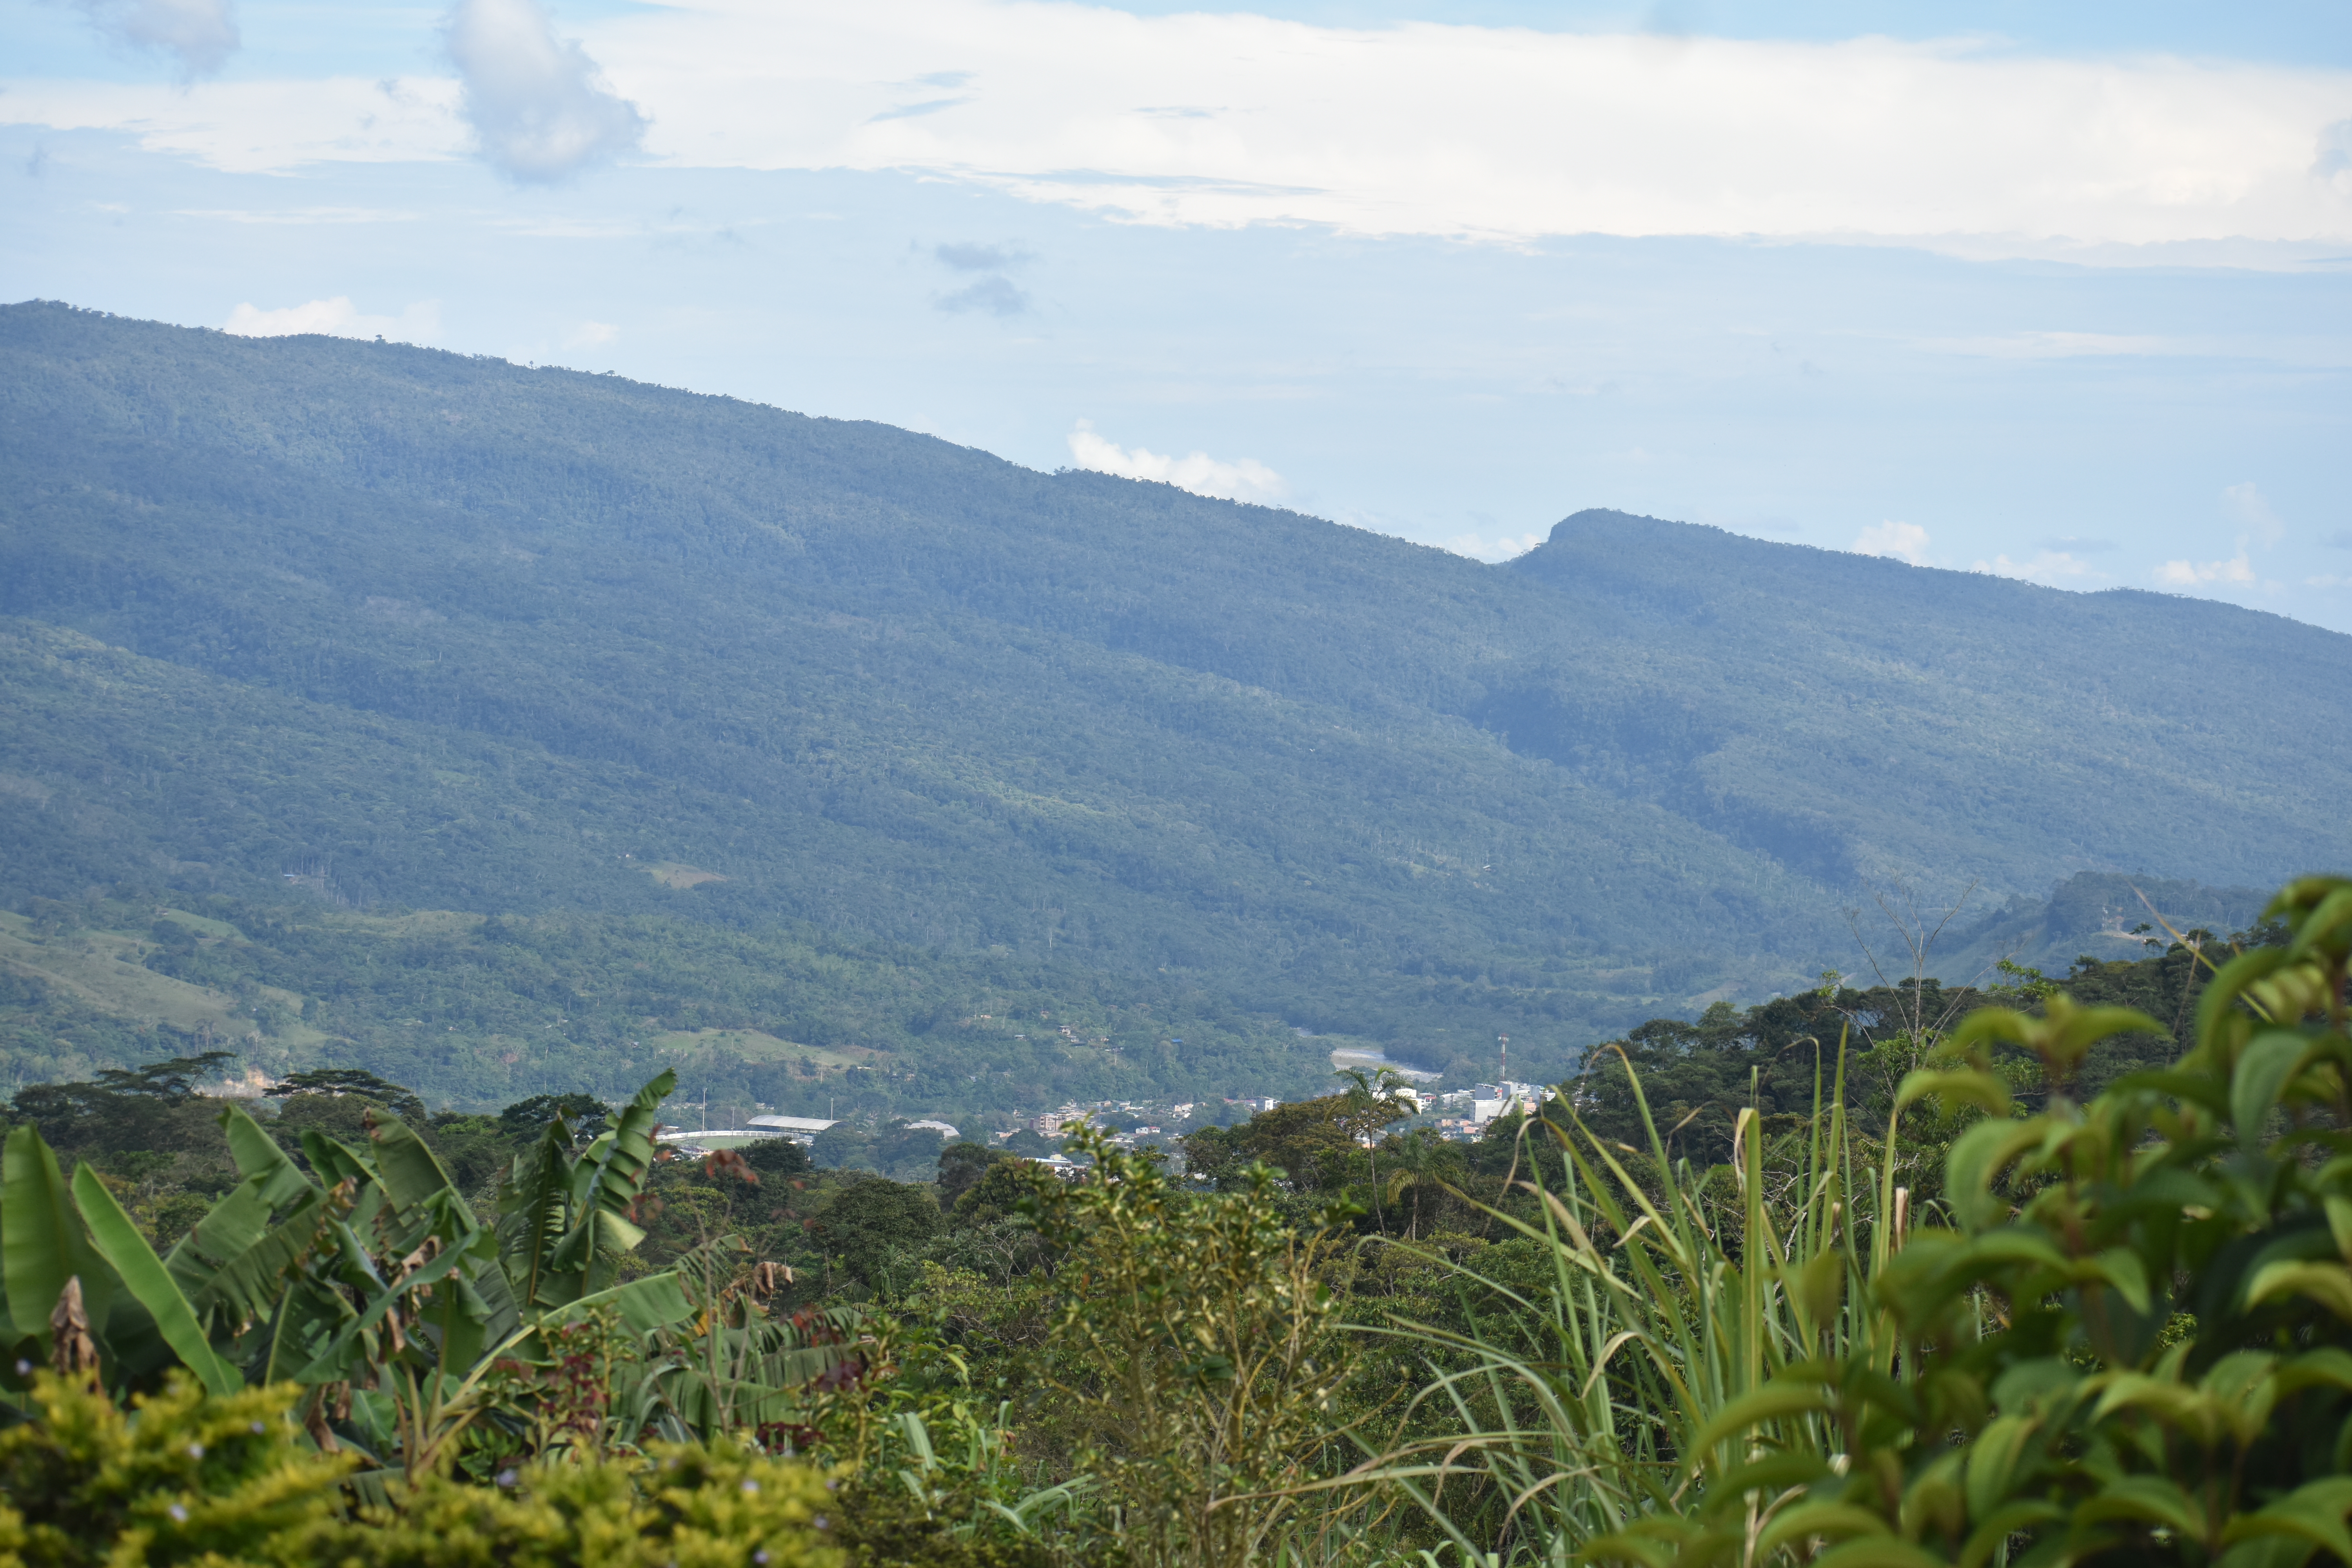
natural, vegetation, mountainous landforms, hill station, mountain, nature, sky, hill, highland, ridge, natural landscape, wilderness, mount scenery, nature reserve, mountain range, biome, jungle, plant community, leaf, tree, cloud, grass family, rainforest, forest, chaparral, tropical and subtropical coniferous forests, rural area, landscape, valley, plant, plantation, shrubland, tourism, fell, land lot, terrain, massif, national park, vacation, tropics, road, valdivian temperate rain forest